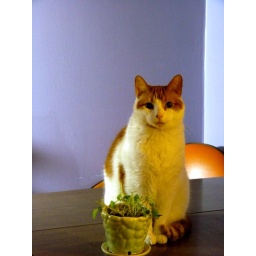
cat in love with catnip plant